Tangsa Naga

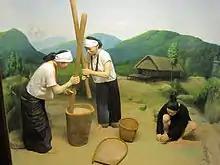
Diorama and wax figures of Tangsa people in Jawaharlal Nehru Museum, Itanagar

The Tangshang people or Tangsa, are of Tibeto-Burmese ethnic group of the Arunachal Pradesh and Assam. They also reside in Sagaing Region and parts of Kachin State of Myanmar. In Myanmar they were formerly known as Rangpang, Pangmi, and Haimi. They speak their own language Tangsa.